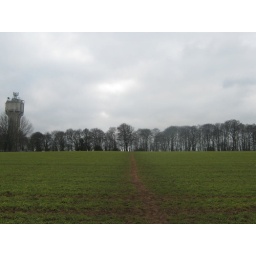
Mackworth water tower and Skitteridges Wood on a public footpath in Derbyshire. Photo Taken: 10/03/10